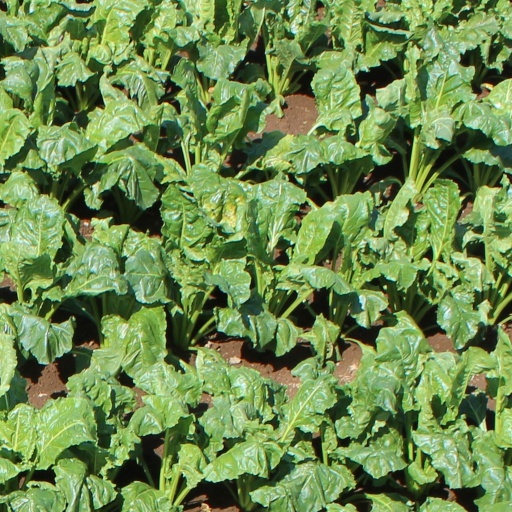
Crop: sugar beet